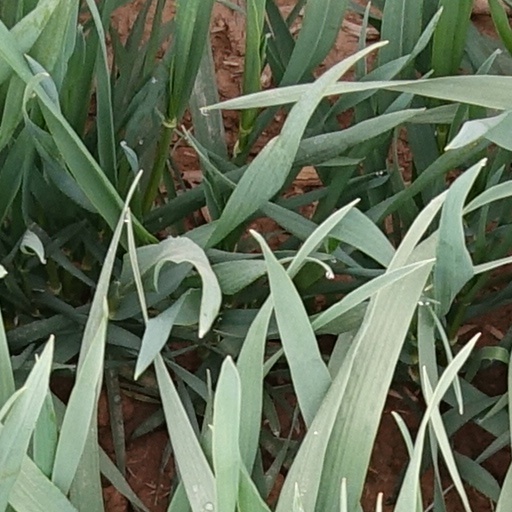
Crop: wheat